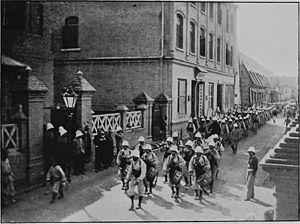
L'Alliance des huit nations est une coalition de huit puissances impérialistes, formée durant la colonisation de la Chine, et qui écrase la révolte des Boxers en 1901.